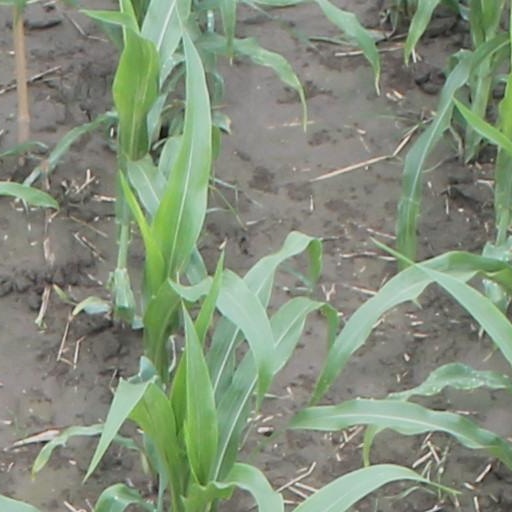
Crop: maize; corn